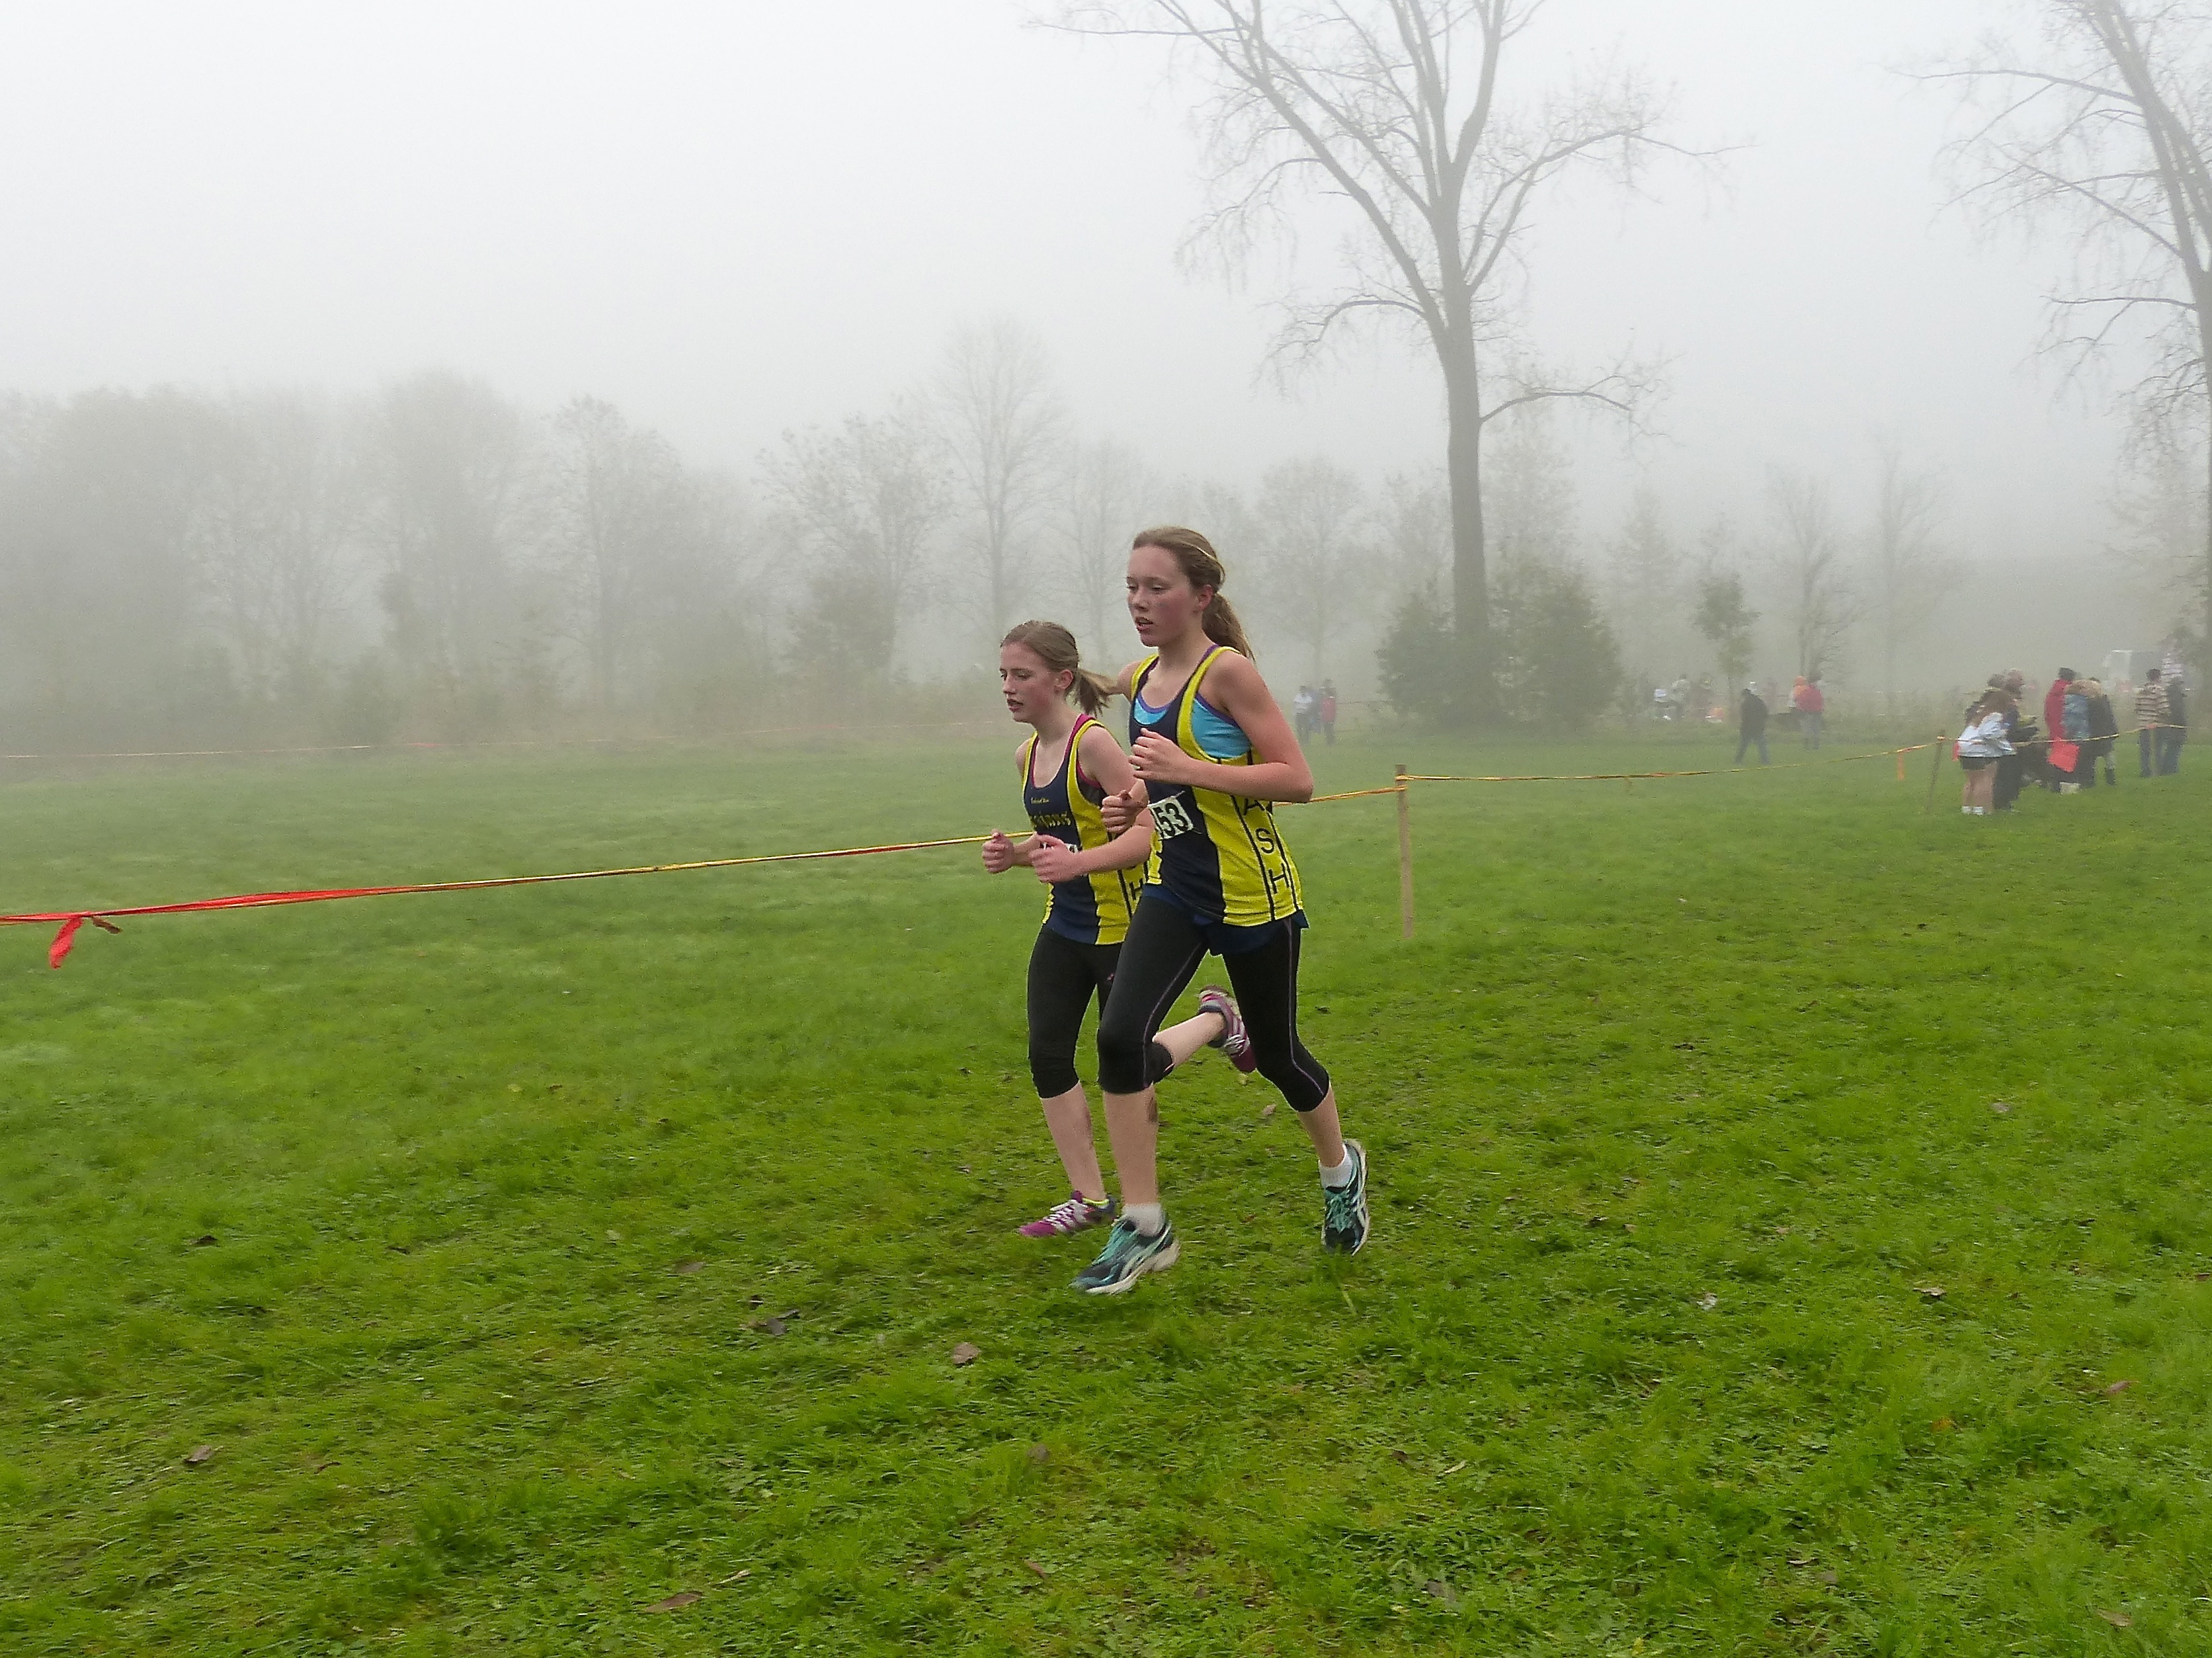
person, fog, mist, sport, meadow, running, recreation, jogging, ash, crosscountry, belgium, race, competition, team, sports, championship, endurance, athletics, xc, antwerp, necis, physical exercise, human action, endurance sports, ultramarathon, cross country running